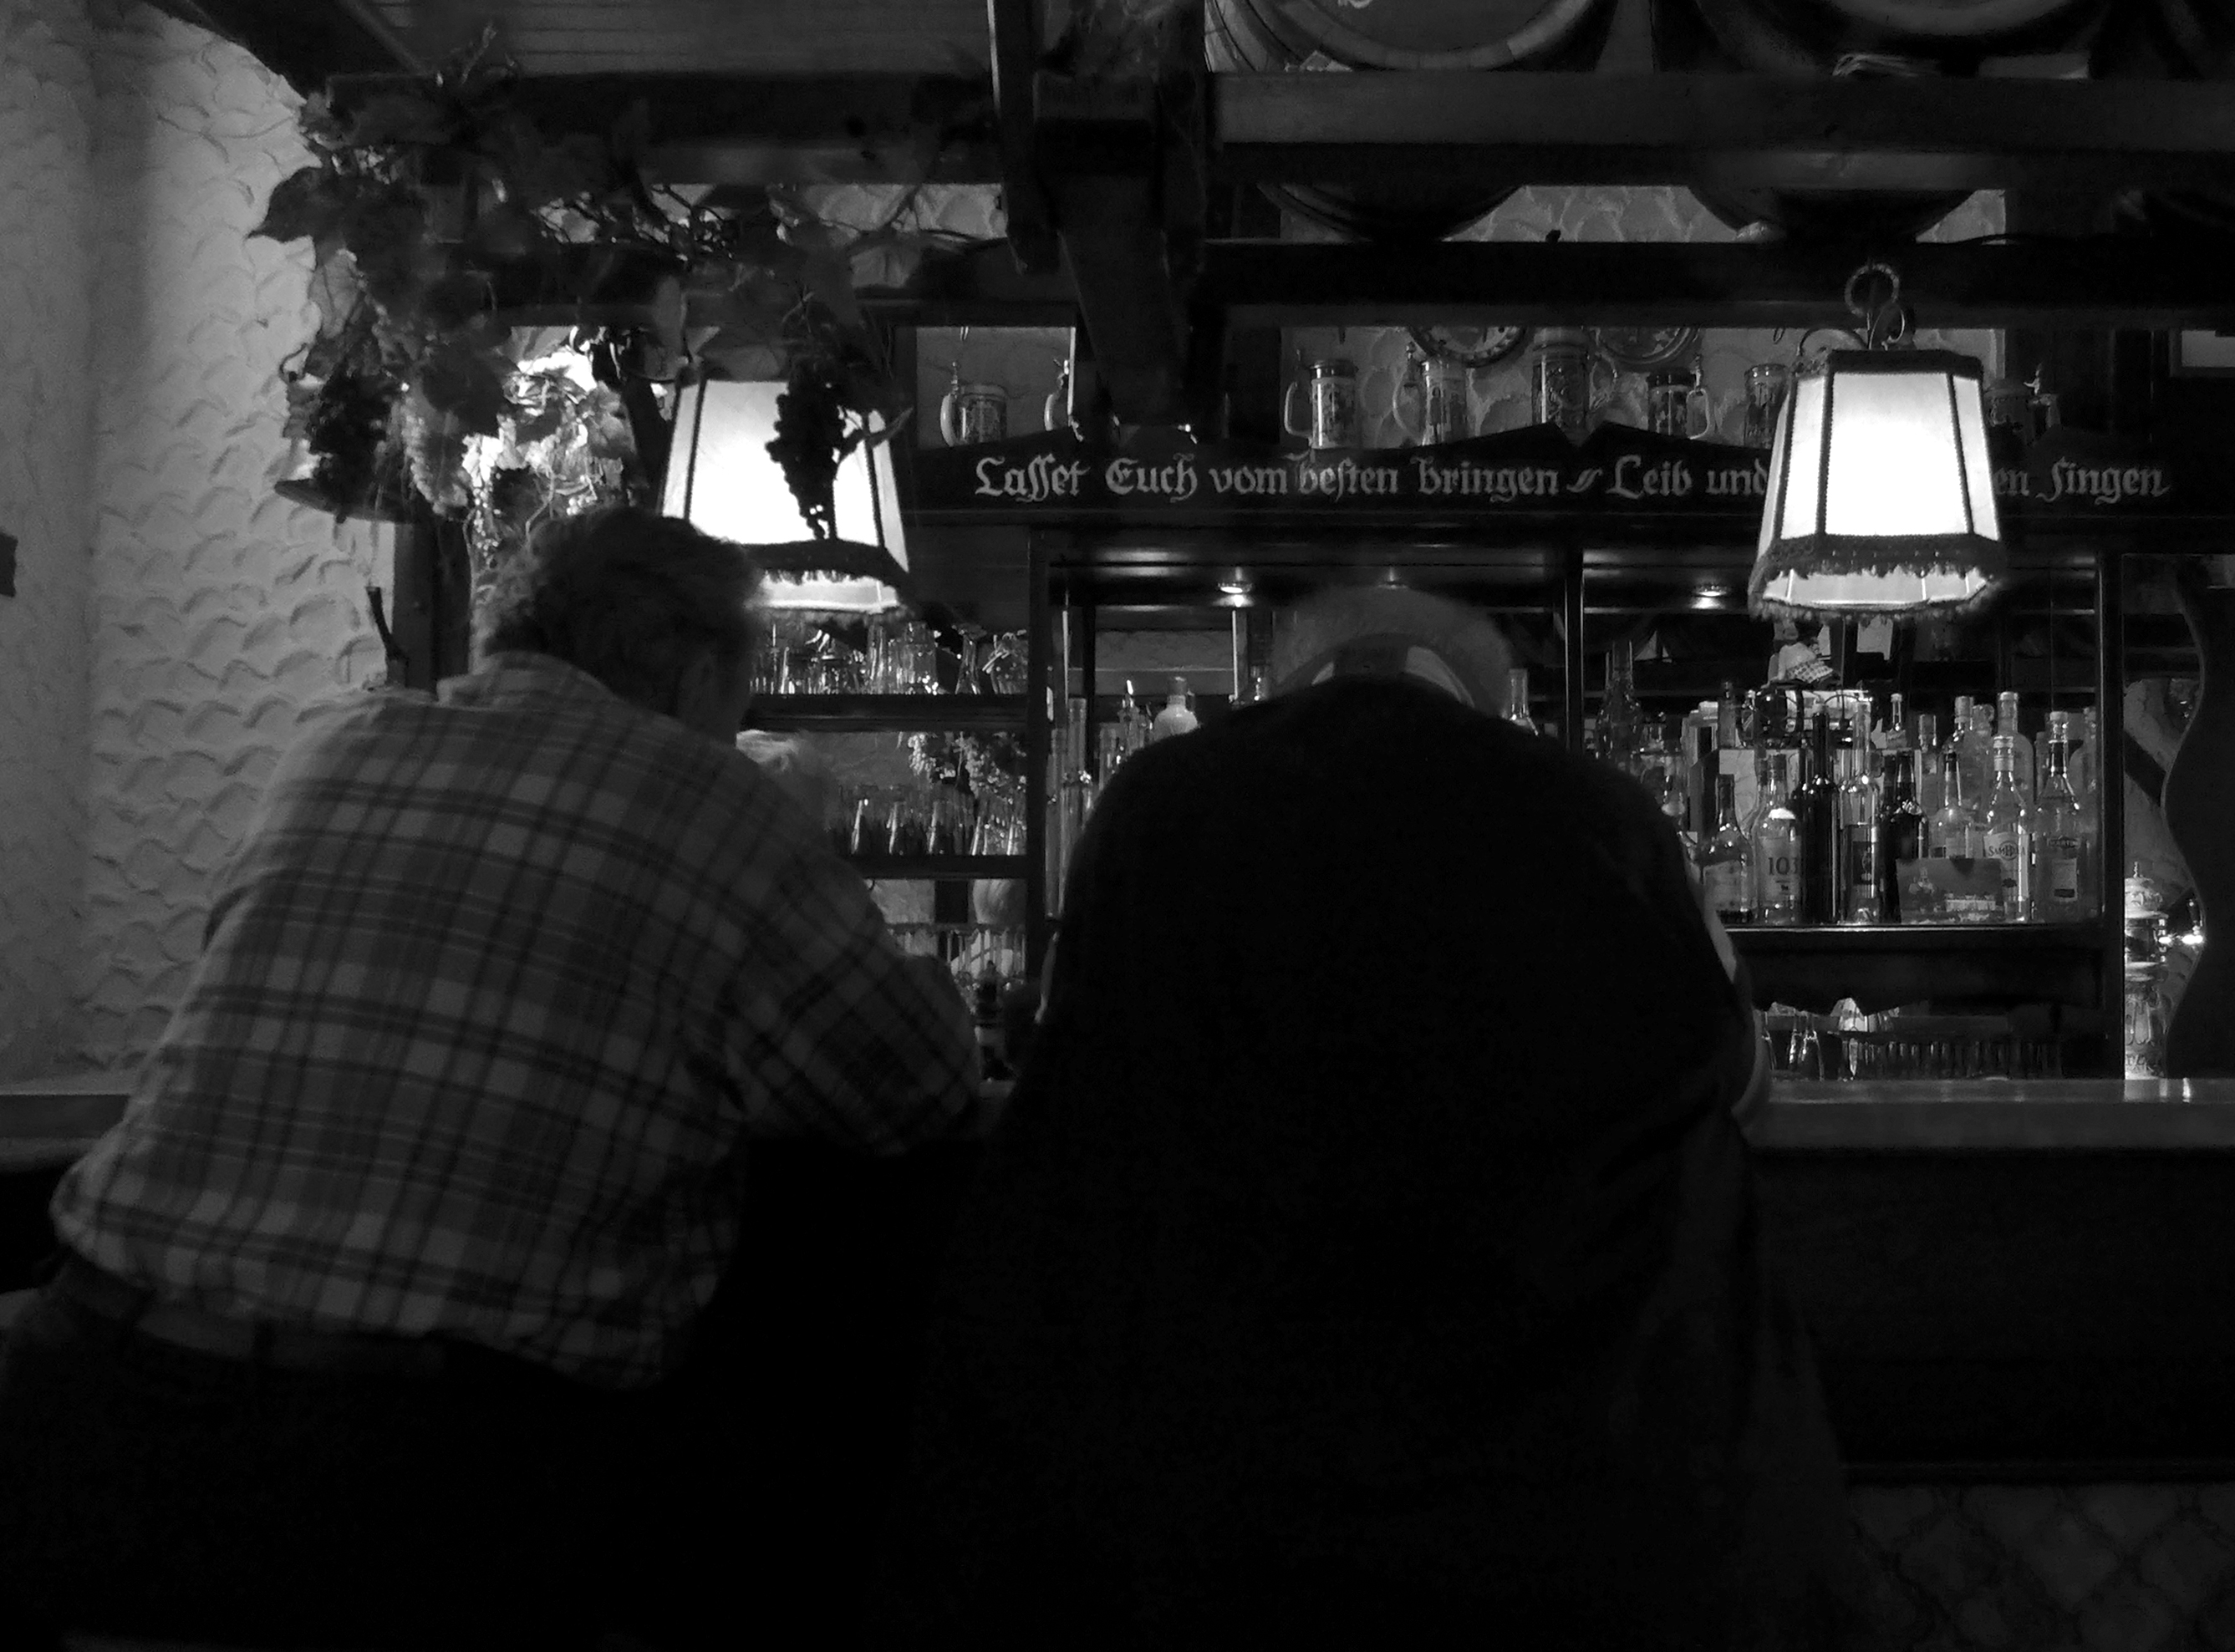
black and white, people, night, photography, bar, darkness, black, monochrome, bw, blackandwhite, blackwhite, germany, alemania, allemagne, sw, schwarzweiss, schwarzweis, frankfurtmain, frankfurtammain, frankfurtam, frankfurtamain, germania, hesse, hassia, hessen, leute, regular, frankfurt, schwarzweissfotografie, kneipe, regulars, schwarzweisfotografie, wirtschaft, tresen, gaststtte, gastwirtschaft, stammgste, stammgast, monochrome photography, film noir